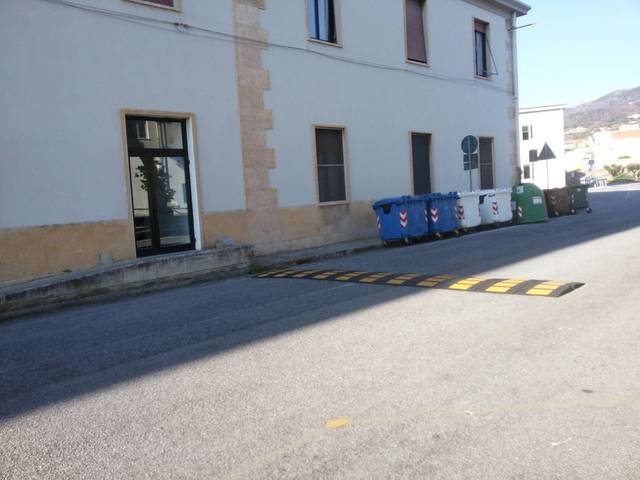
Region: Italy
Coordinates: 44.299, 8.453